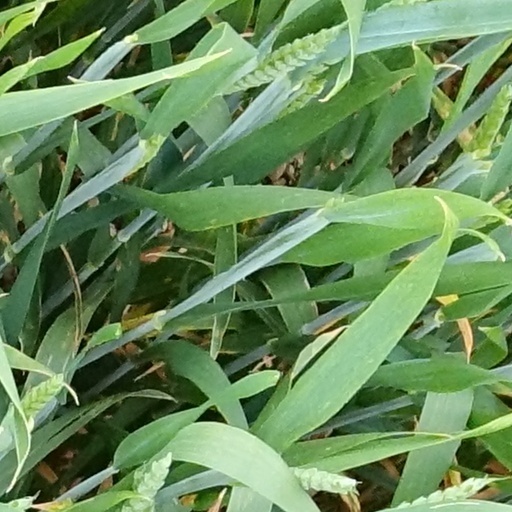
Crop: wheat